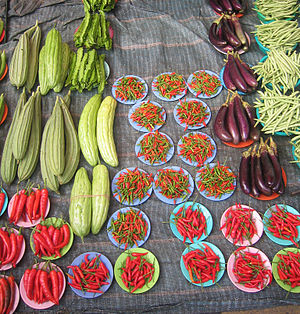
Økologisk mad
Økologiske produkter på et marked i Argentina
Økologisk mad er mad fremstillet ved metoder, der overholder normerne for økologisk landbrug. Standarder varierer over hele verden, men økologiske landbrugsfunktioner genbruger generelt ressourcer, fremmer økologisk balance og bevarer biodiversitet. Organisationer der regulerer økologiske produkter kan begrænse anvendelsen af visse pesticider og gødninger i de landbrugsmetoder, der anvendes til fremstilling af sådanne produkter. Økologiske fødevarer behandles typisk ikke ved hjælp af bestråling, industrielle opløsningsmidler eller syntetiske fødevaretilsætningsstoffer.